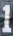
Number: 1